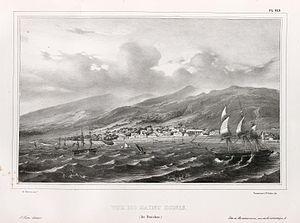
Vue de Saint-Denis (île Bourbon)
Honoré de Crémont, né en 1731 et mort vers 1800, fut ordonnateur de l'île Bourbon, l'actuelle île de La Réunion, de 1764 à 1784.